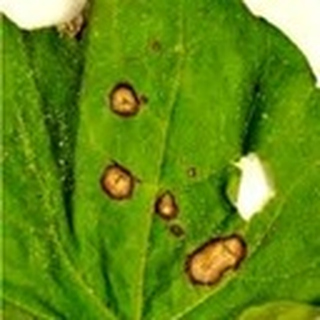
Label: cotton_target_spot